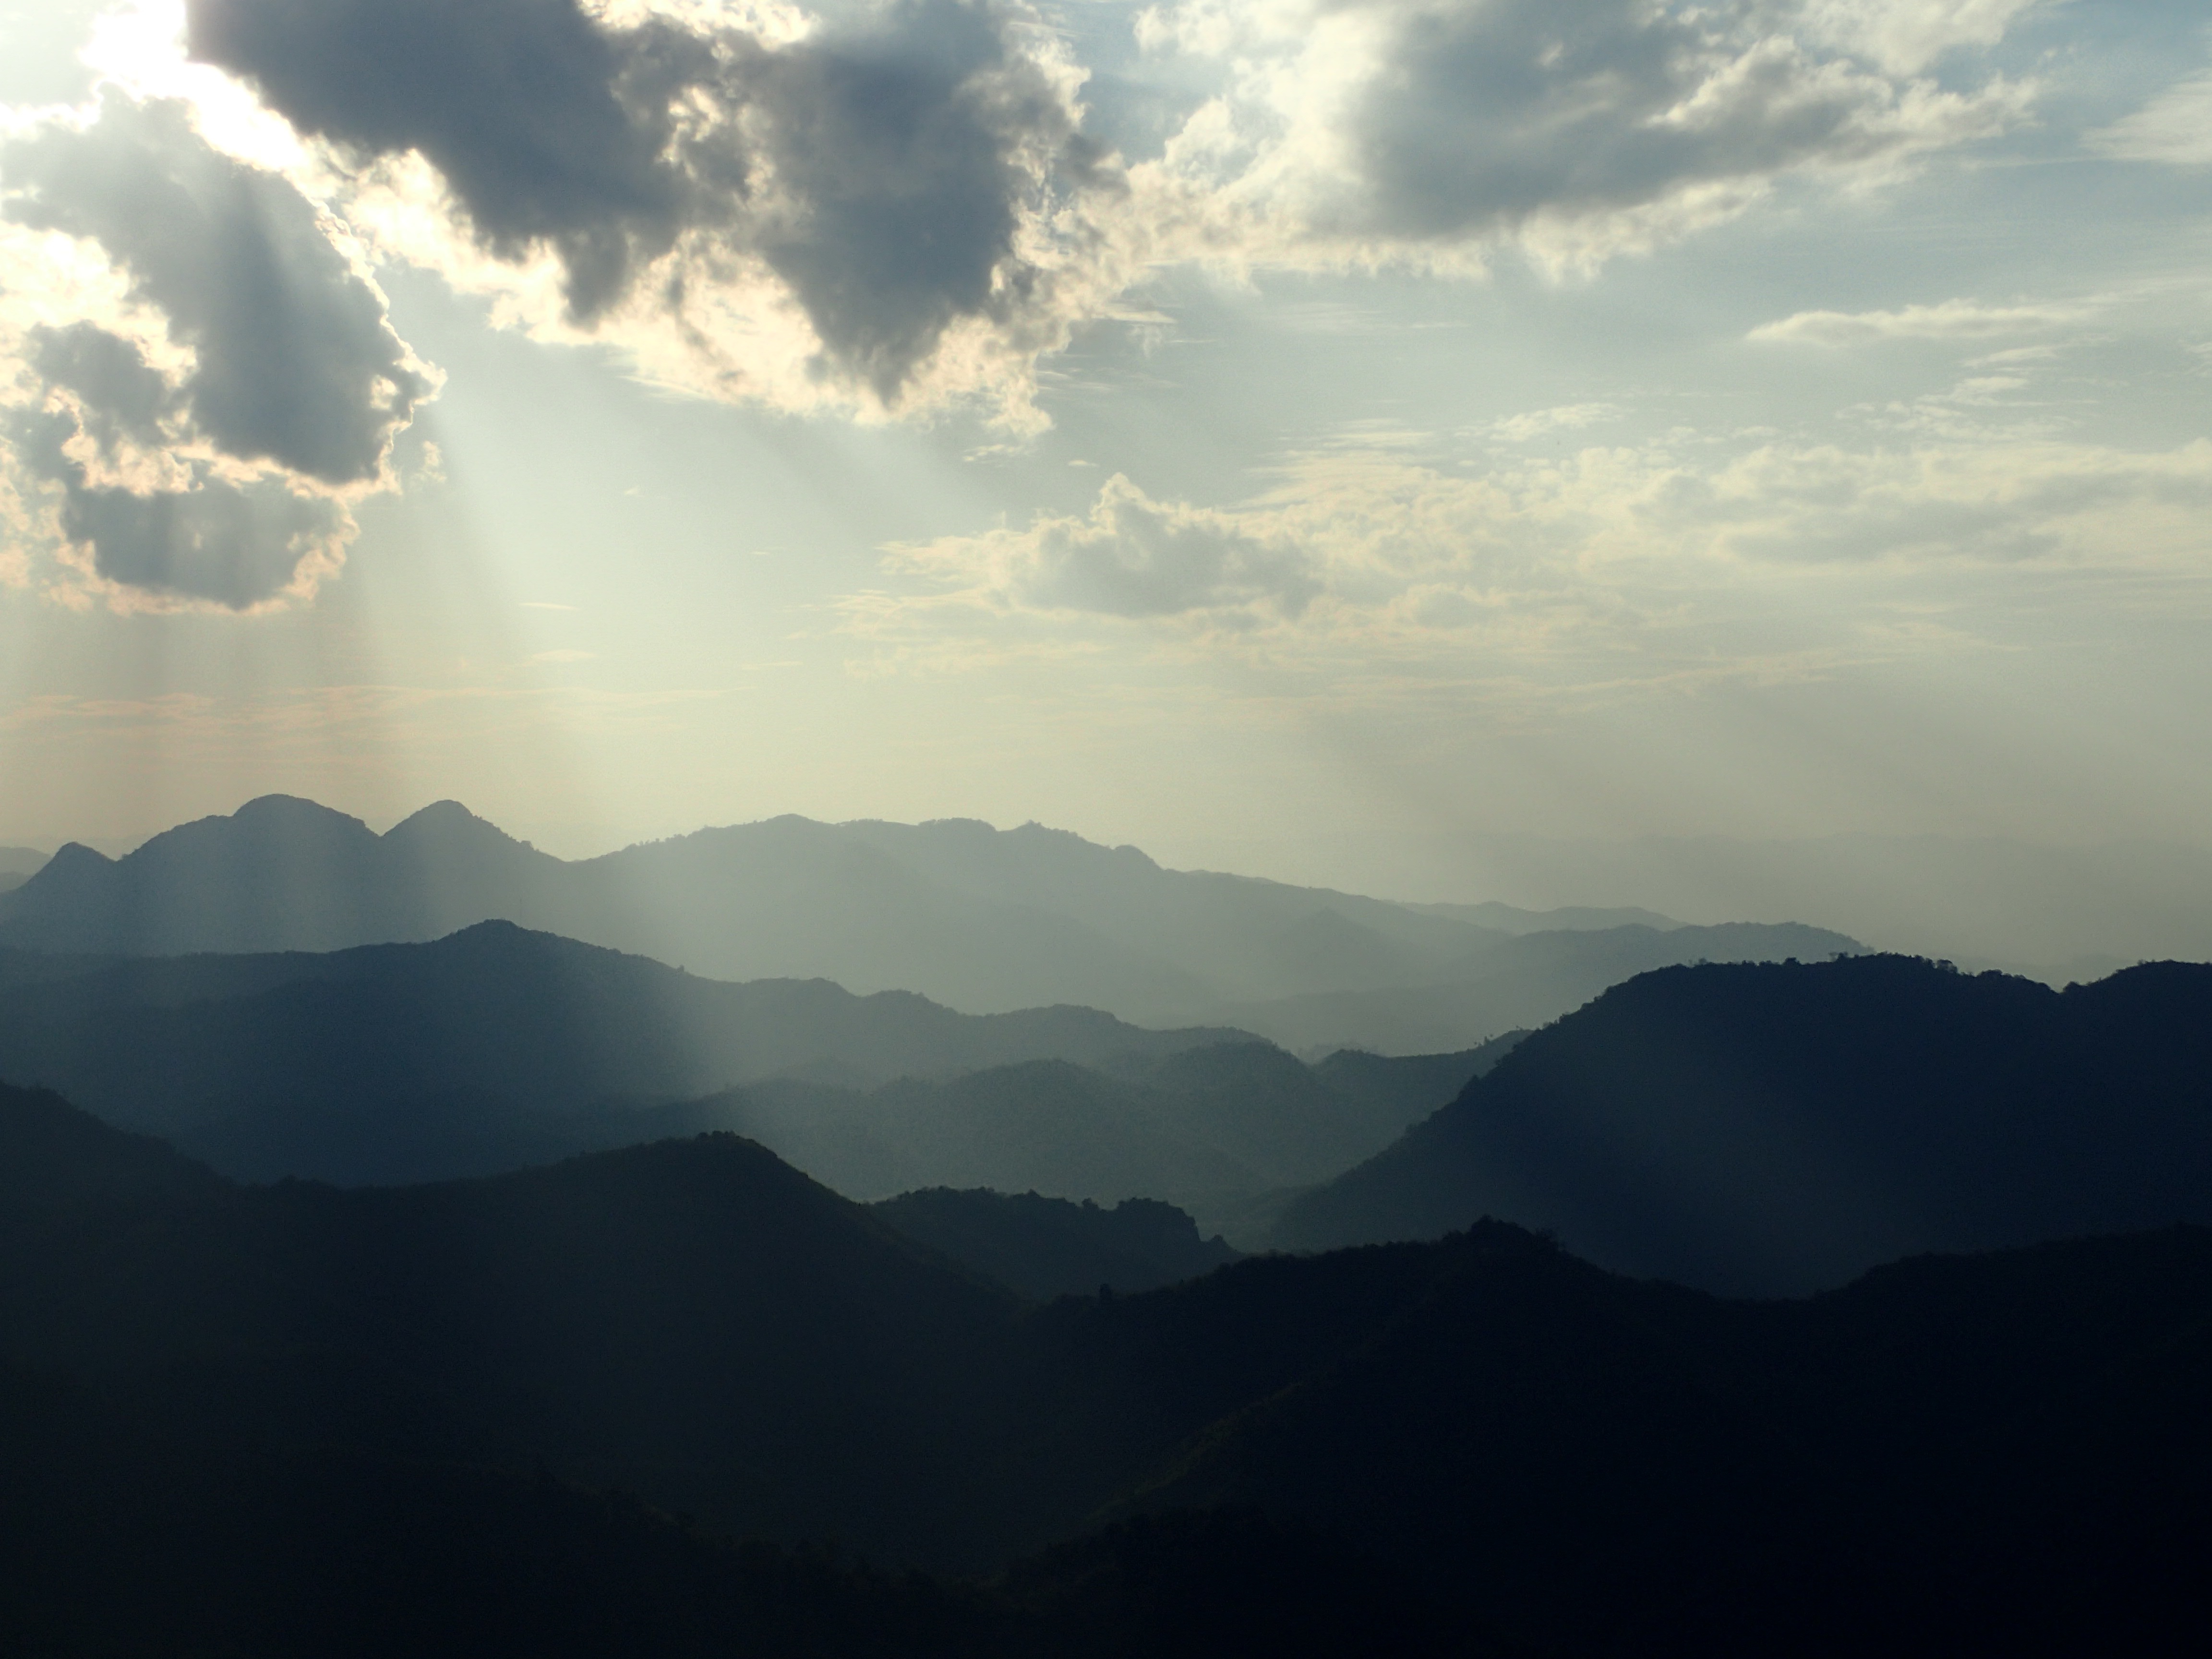
landscape, nature, horizon, mountain, light, cloud, sky, sun, sunrise, sunset, mist, sunlight, morning, hill, dawn, mountain range, dusk, summit, hills, clouds, plateau, laos, landform, good evening, geographical feature, atmospheric phenomenon, mountainous landforms